Joep Beving

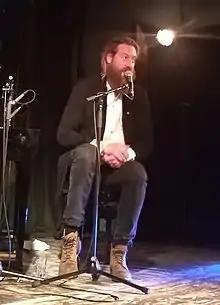
Beving in 2017

Joep Beving (born 9 January 1976 in Doetinchem) is a Dutch composer and pianist.